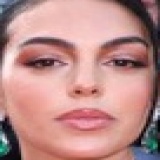
hoa hậu Georgina Rodriguez